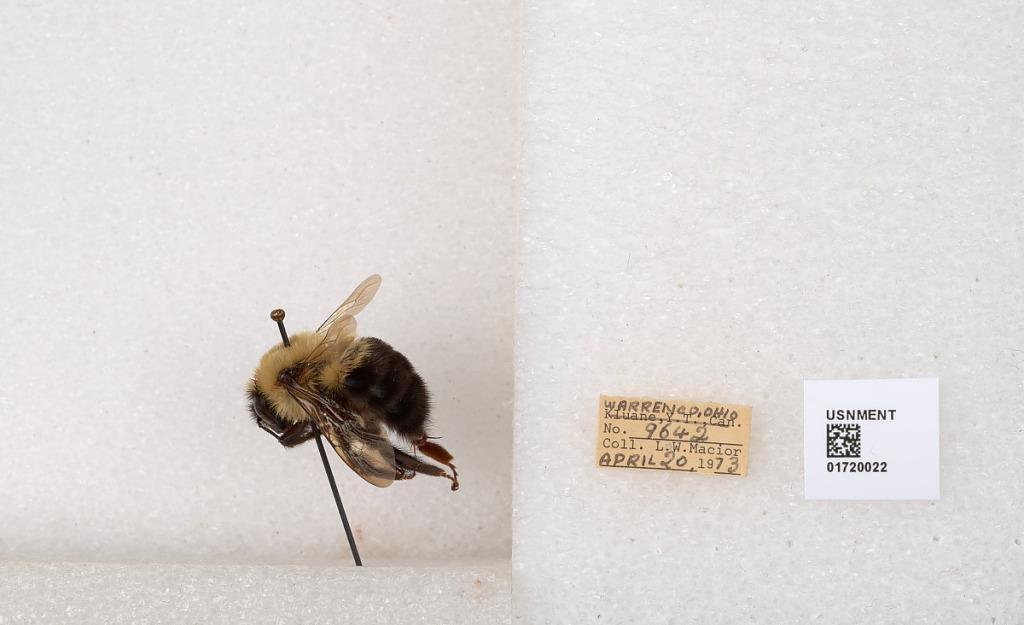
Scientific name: Bombus bimaculatus Cresson
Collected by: L. Macior
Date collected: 1973-4-20
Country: United States
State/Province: Ohio
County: Warren
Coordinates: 39.4276, -84.1668